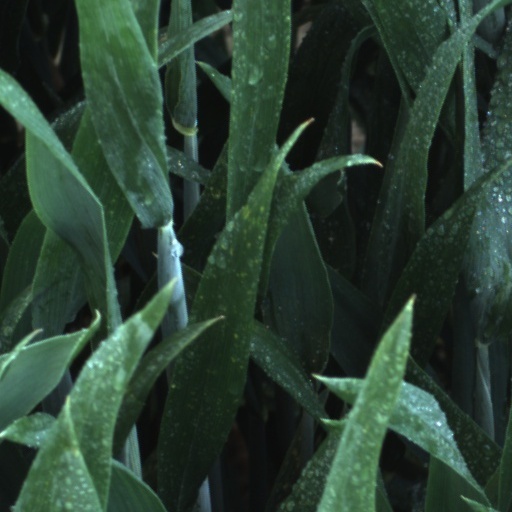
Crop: wheat